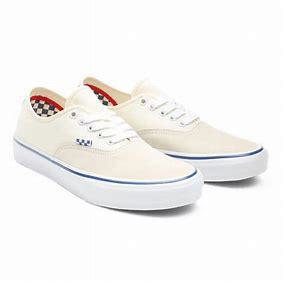
Brand: Vans
Model: Authentic Skate